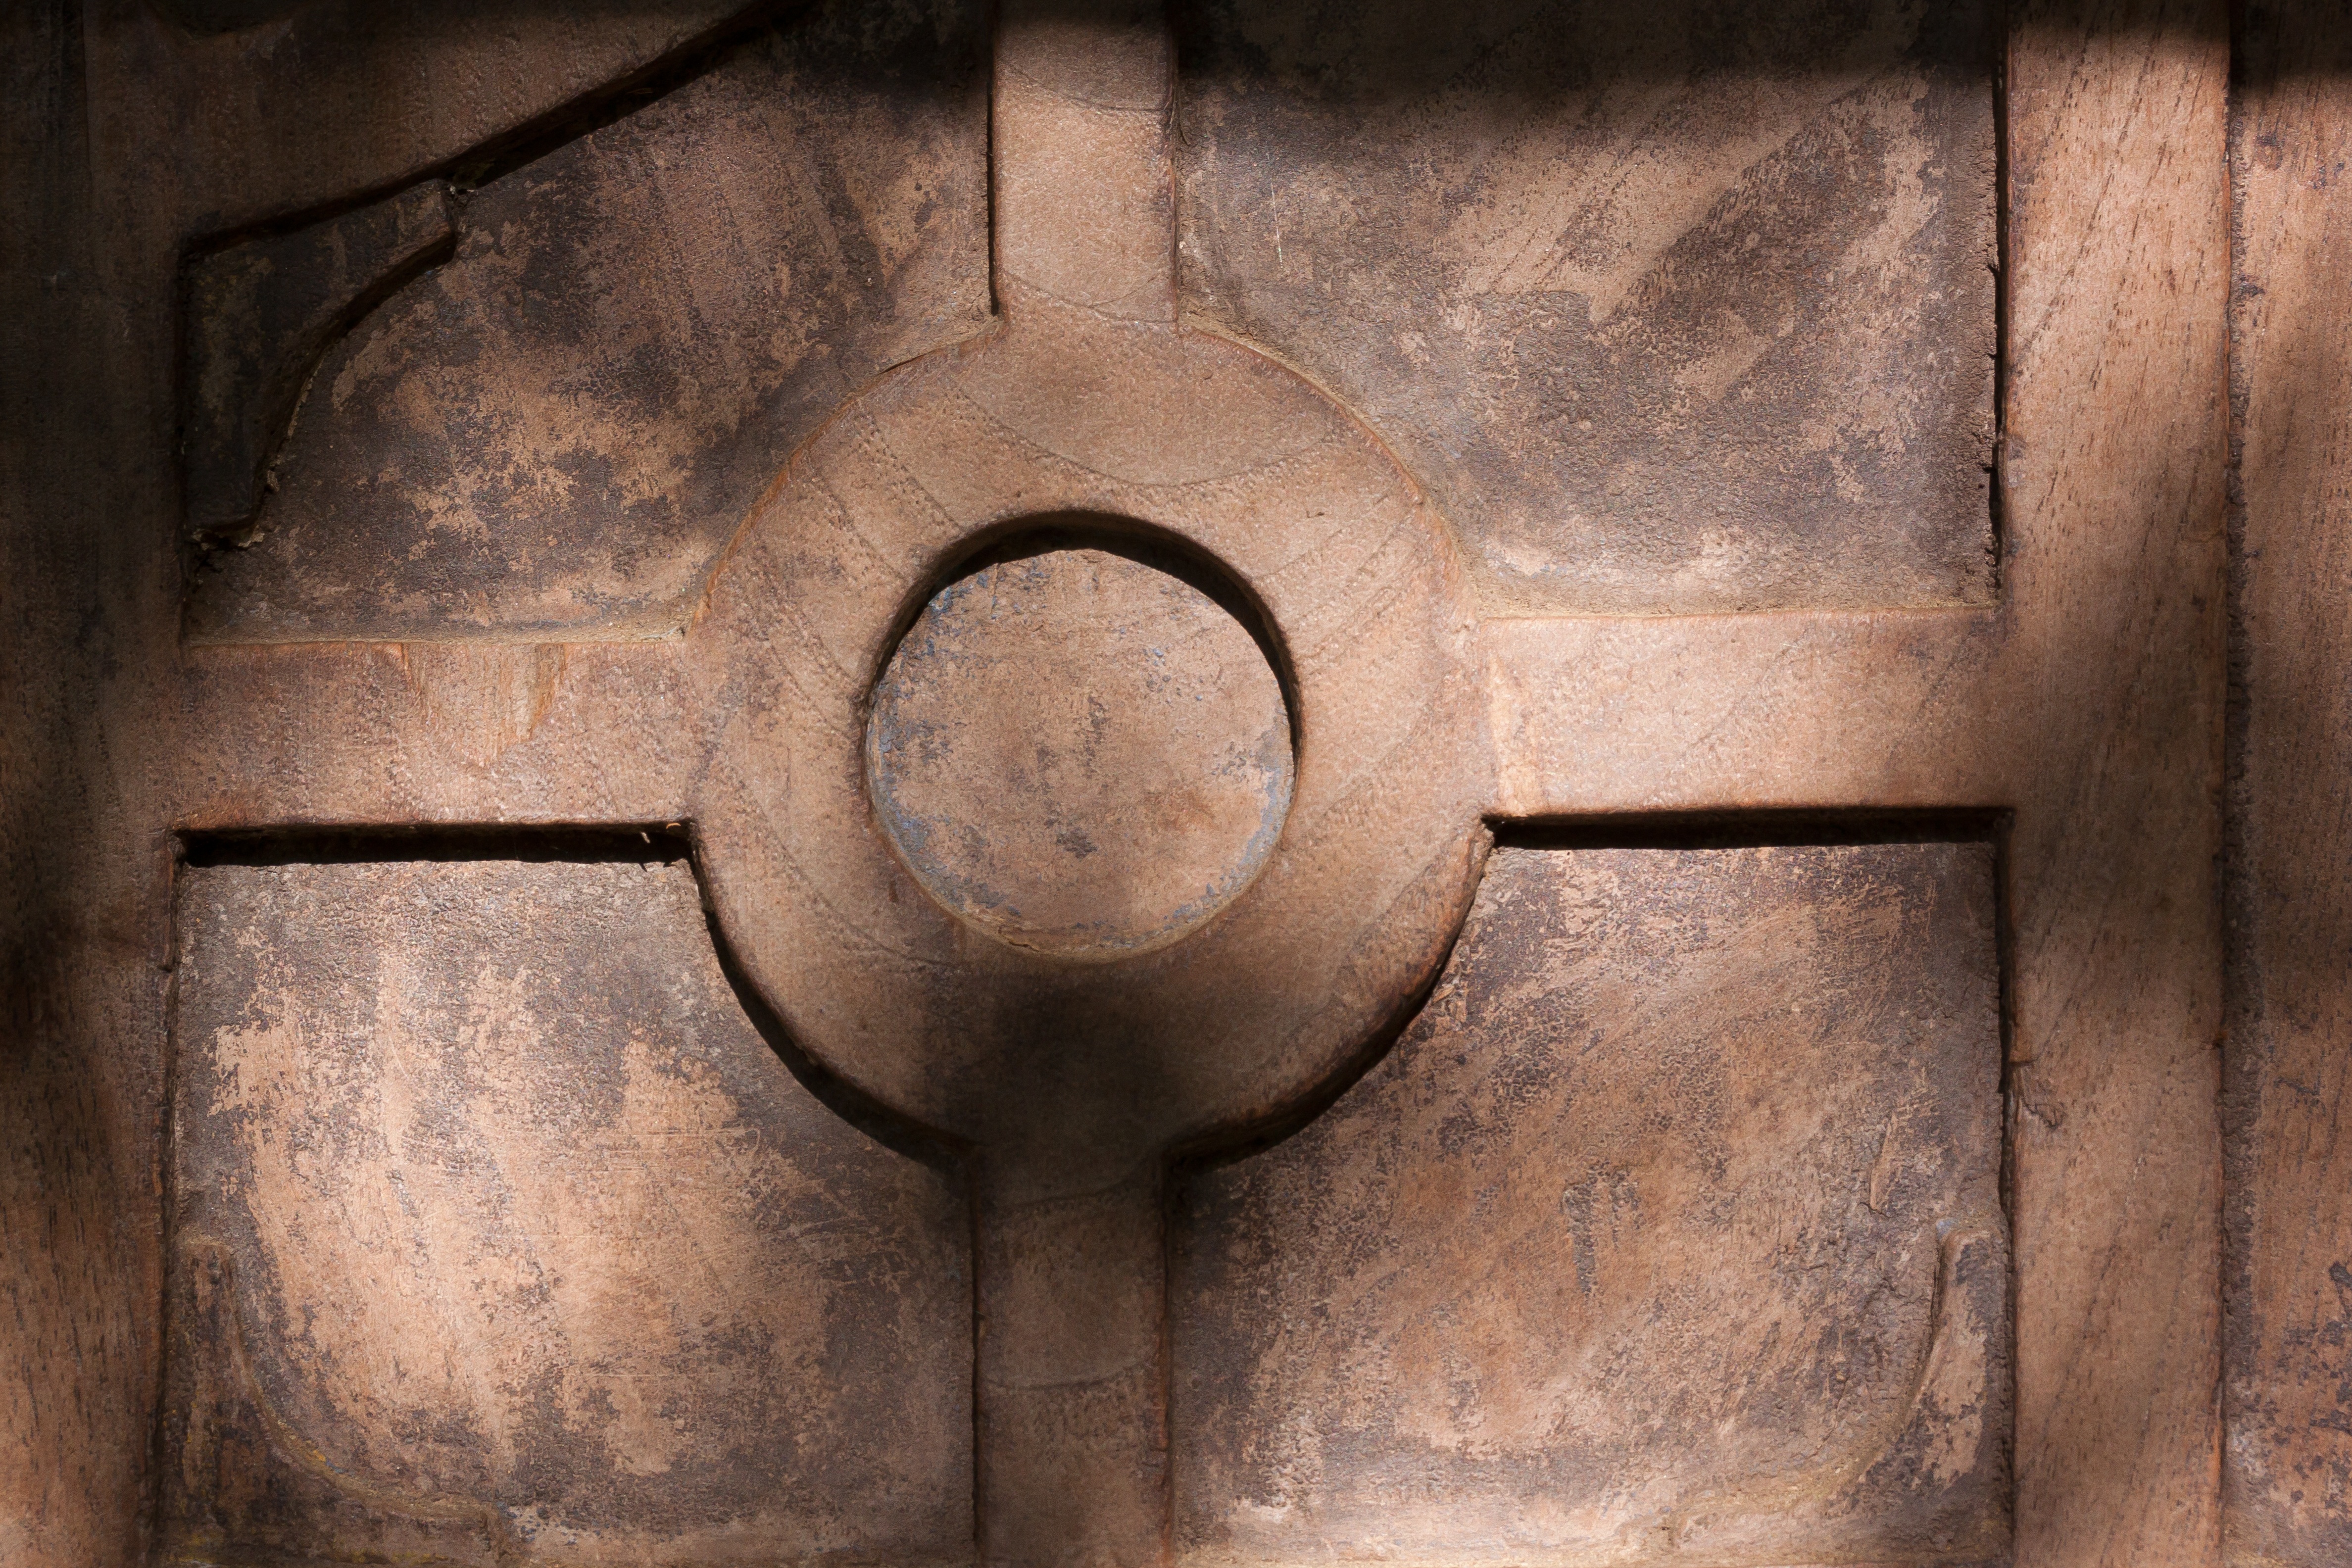
wood, home, metal, gate, door, apartment, front door, art, temple, symmetry, aging, iron, detail, india, carving, input, house entrance, portal, patina, input range, ancient history, precious wood